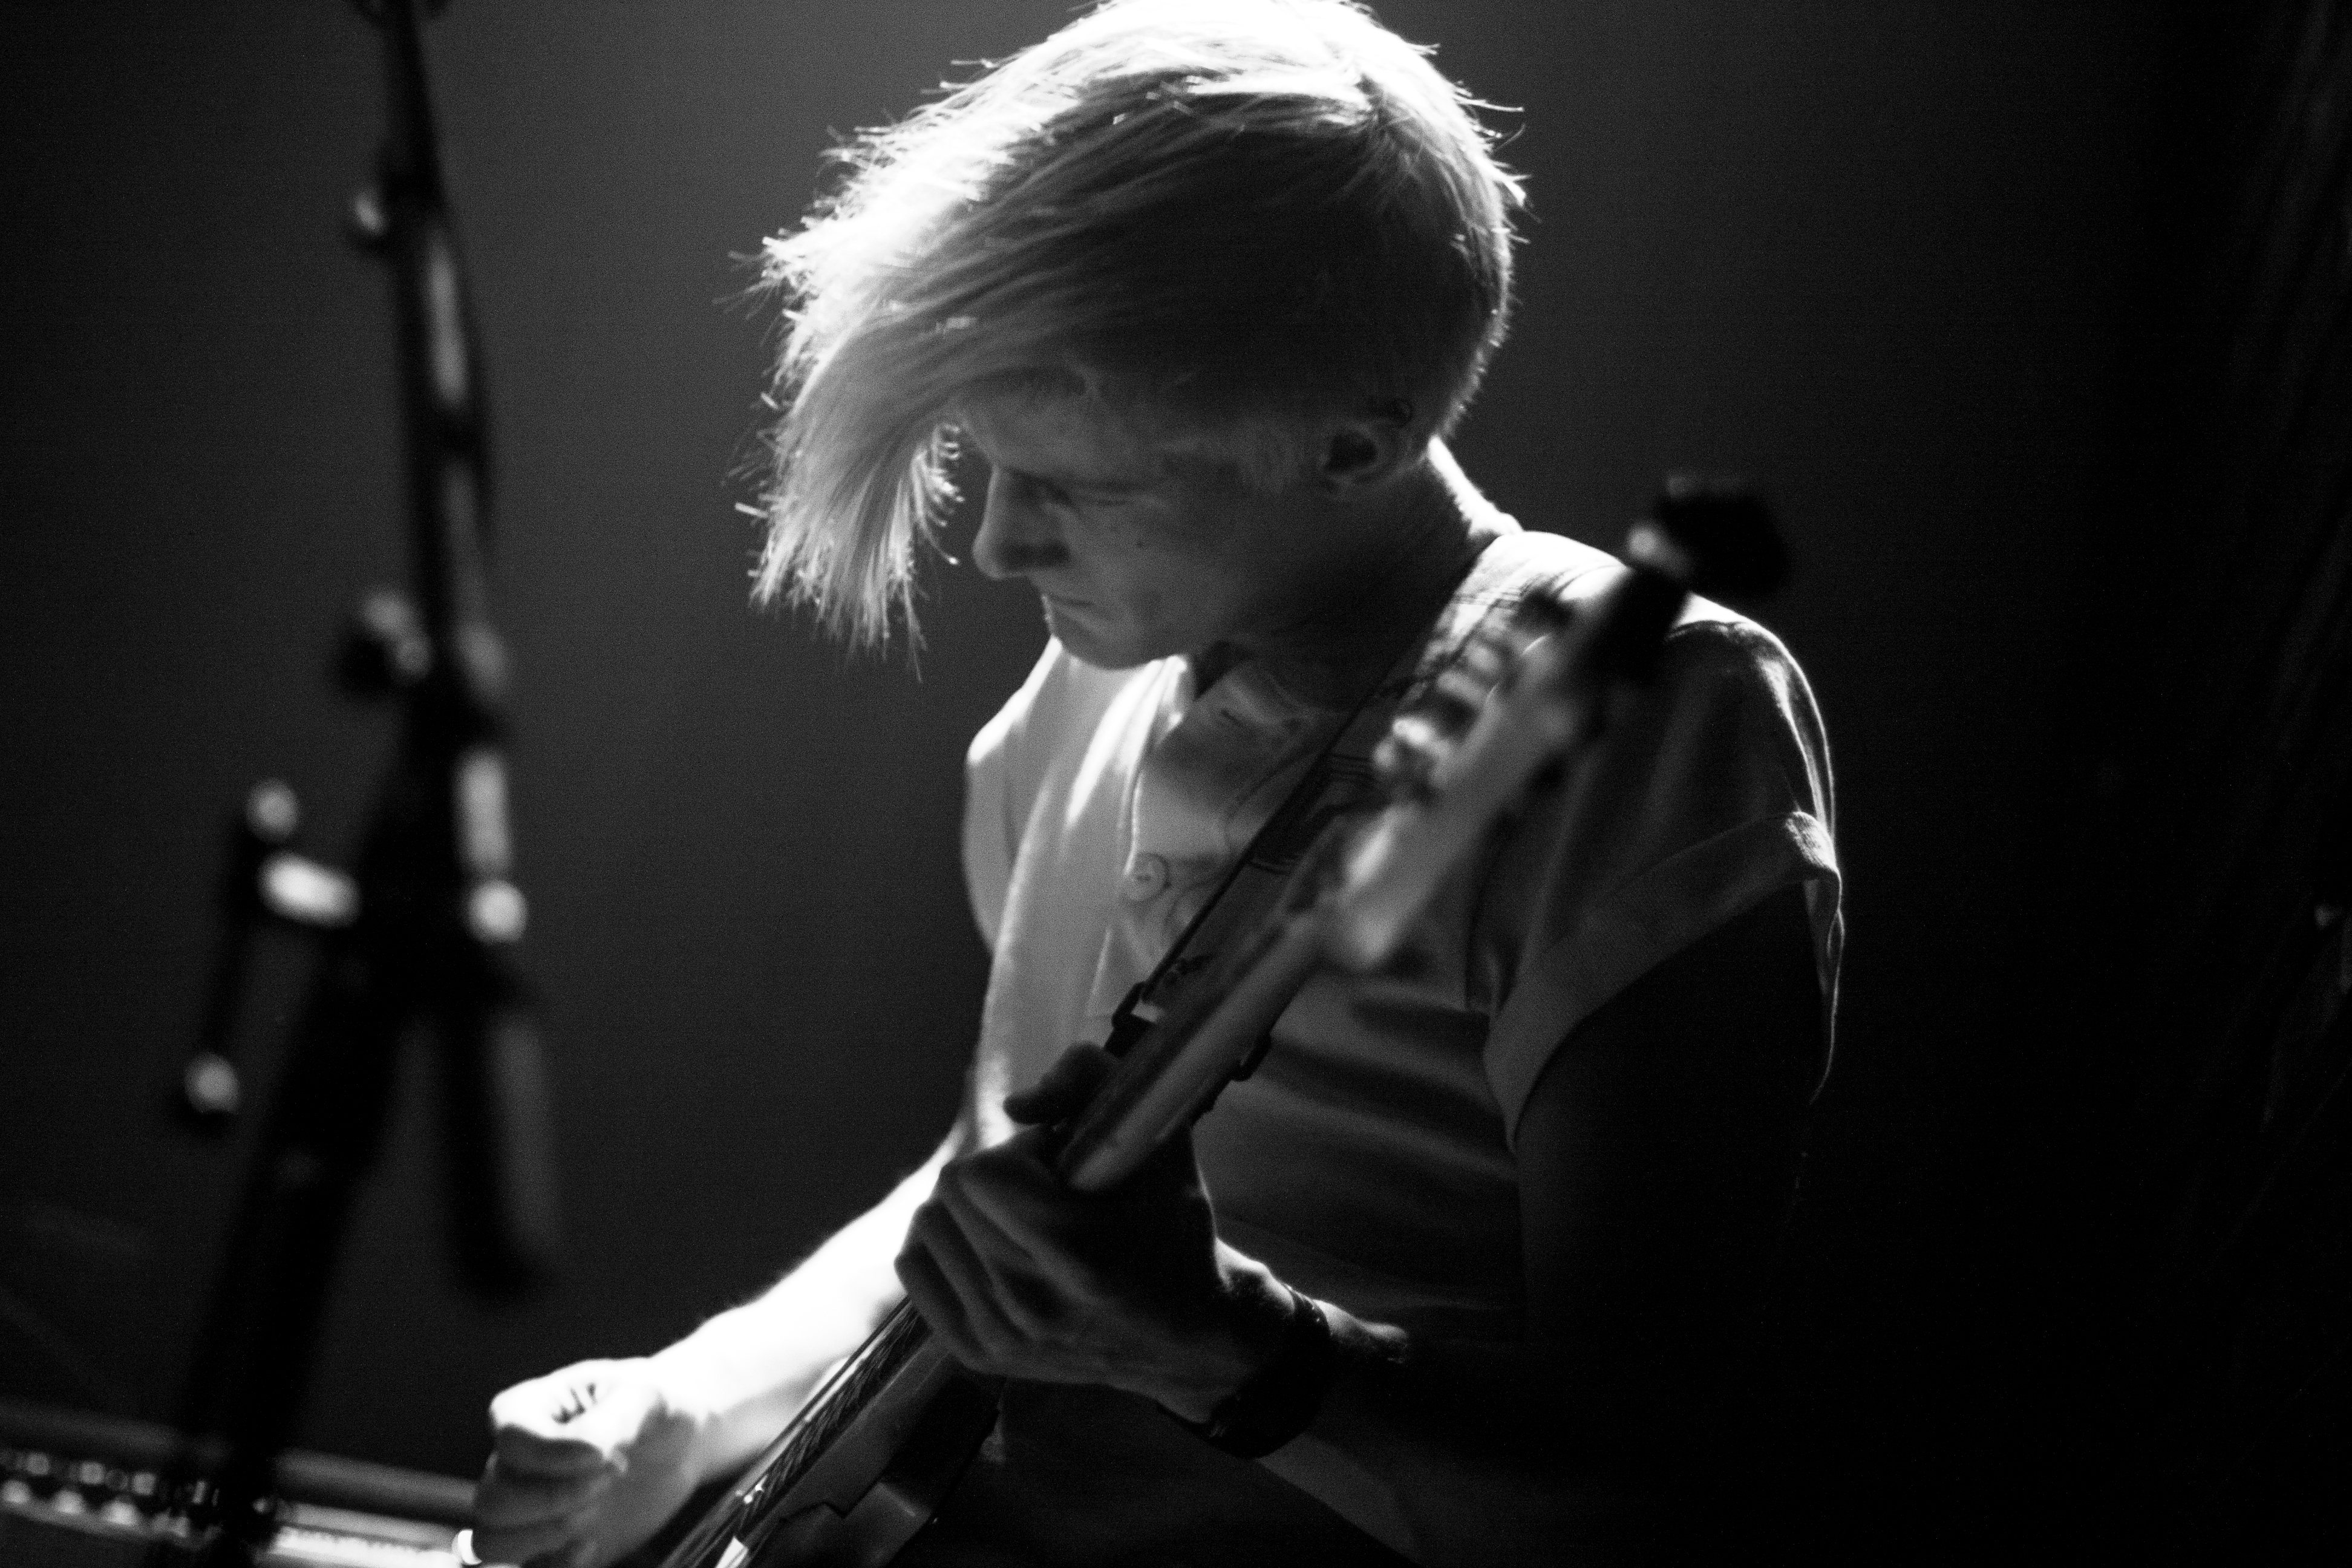
rock, music, black and white, concert, singer, band, live, hall, canon, musician, black, monochrome, south, 2014, holland, nederland, hague, zuid, denhaag, paysbas, markt, supermarkt, grote, wands, nethelands, thewands, stage, performance, singing, guitarist, entertainment, pianist, performing arts, singer songwriter, monochrome photography, film noir